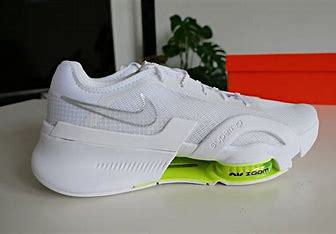
Brand: Nike
Model: Air Zoom Superrep 3